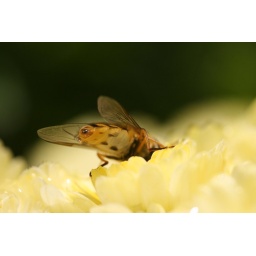
This was taken on the outside flower boxes of my second floor flat in London-UK, in the bright sunshine in the morning.